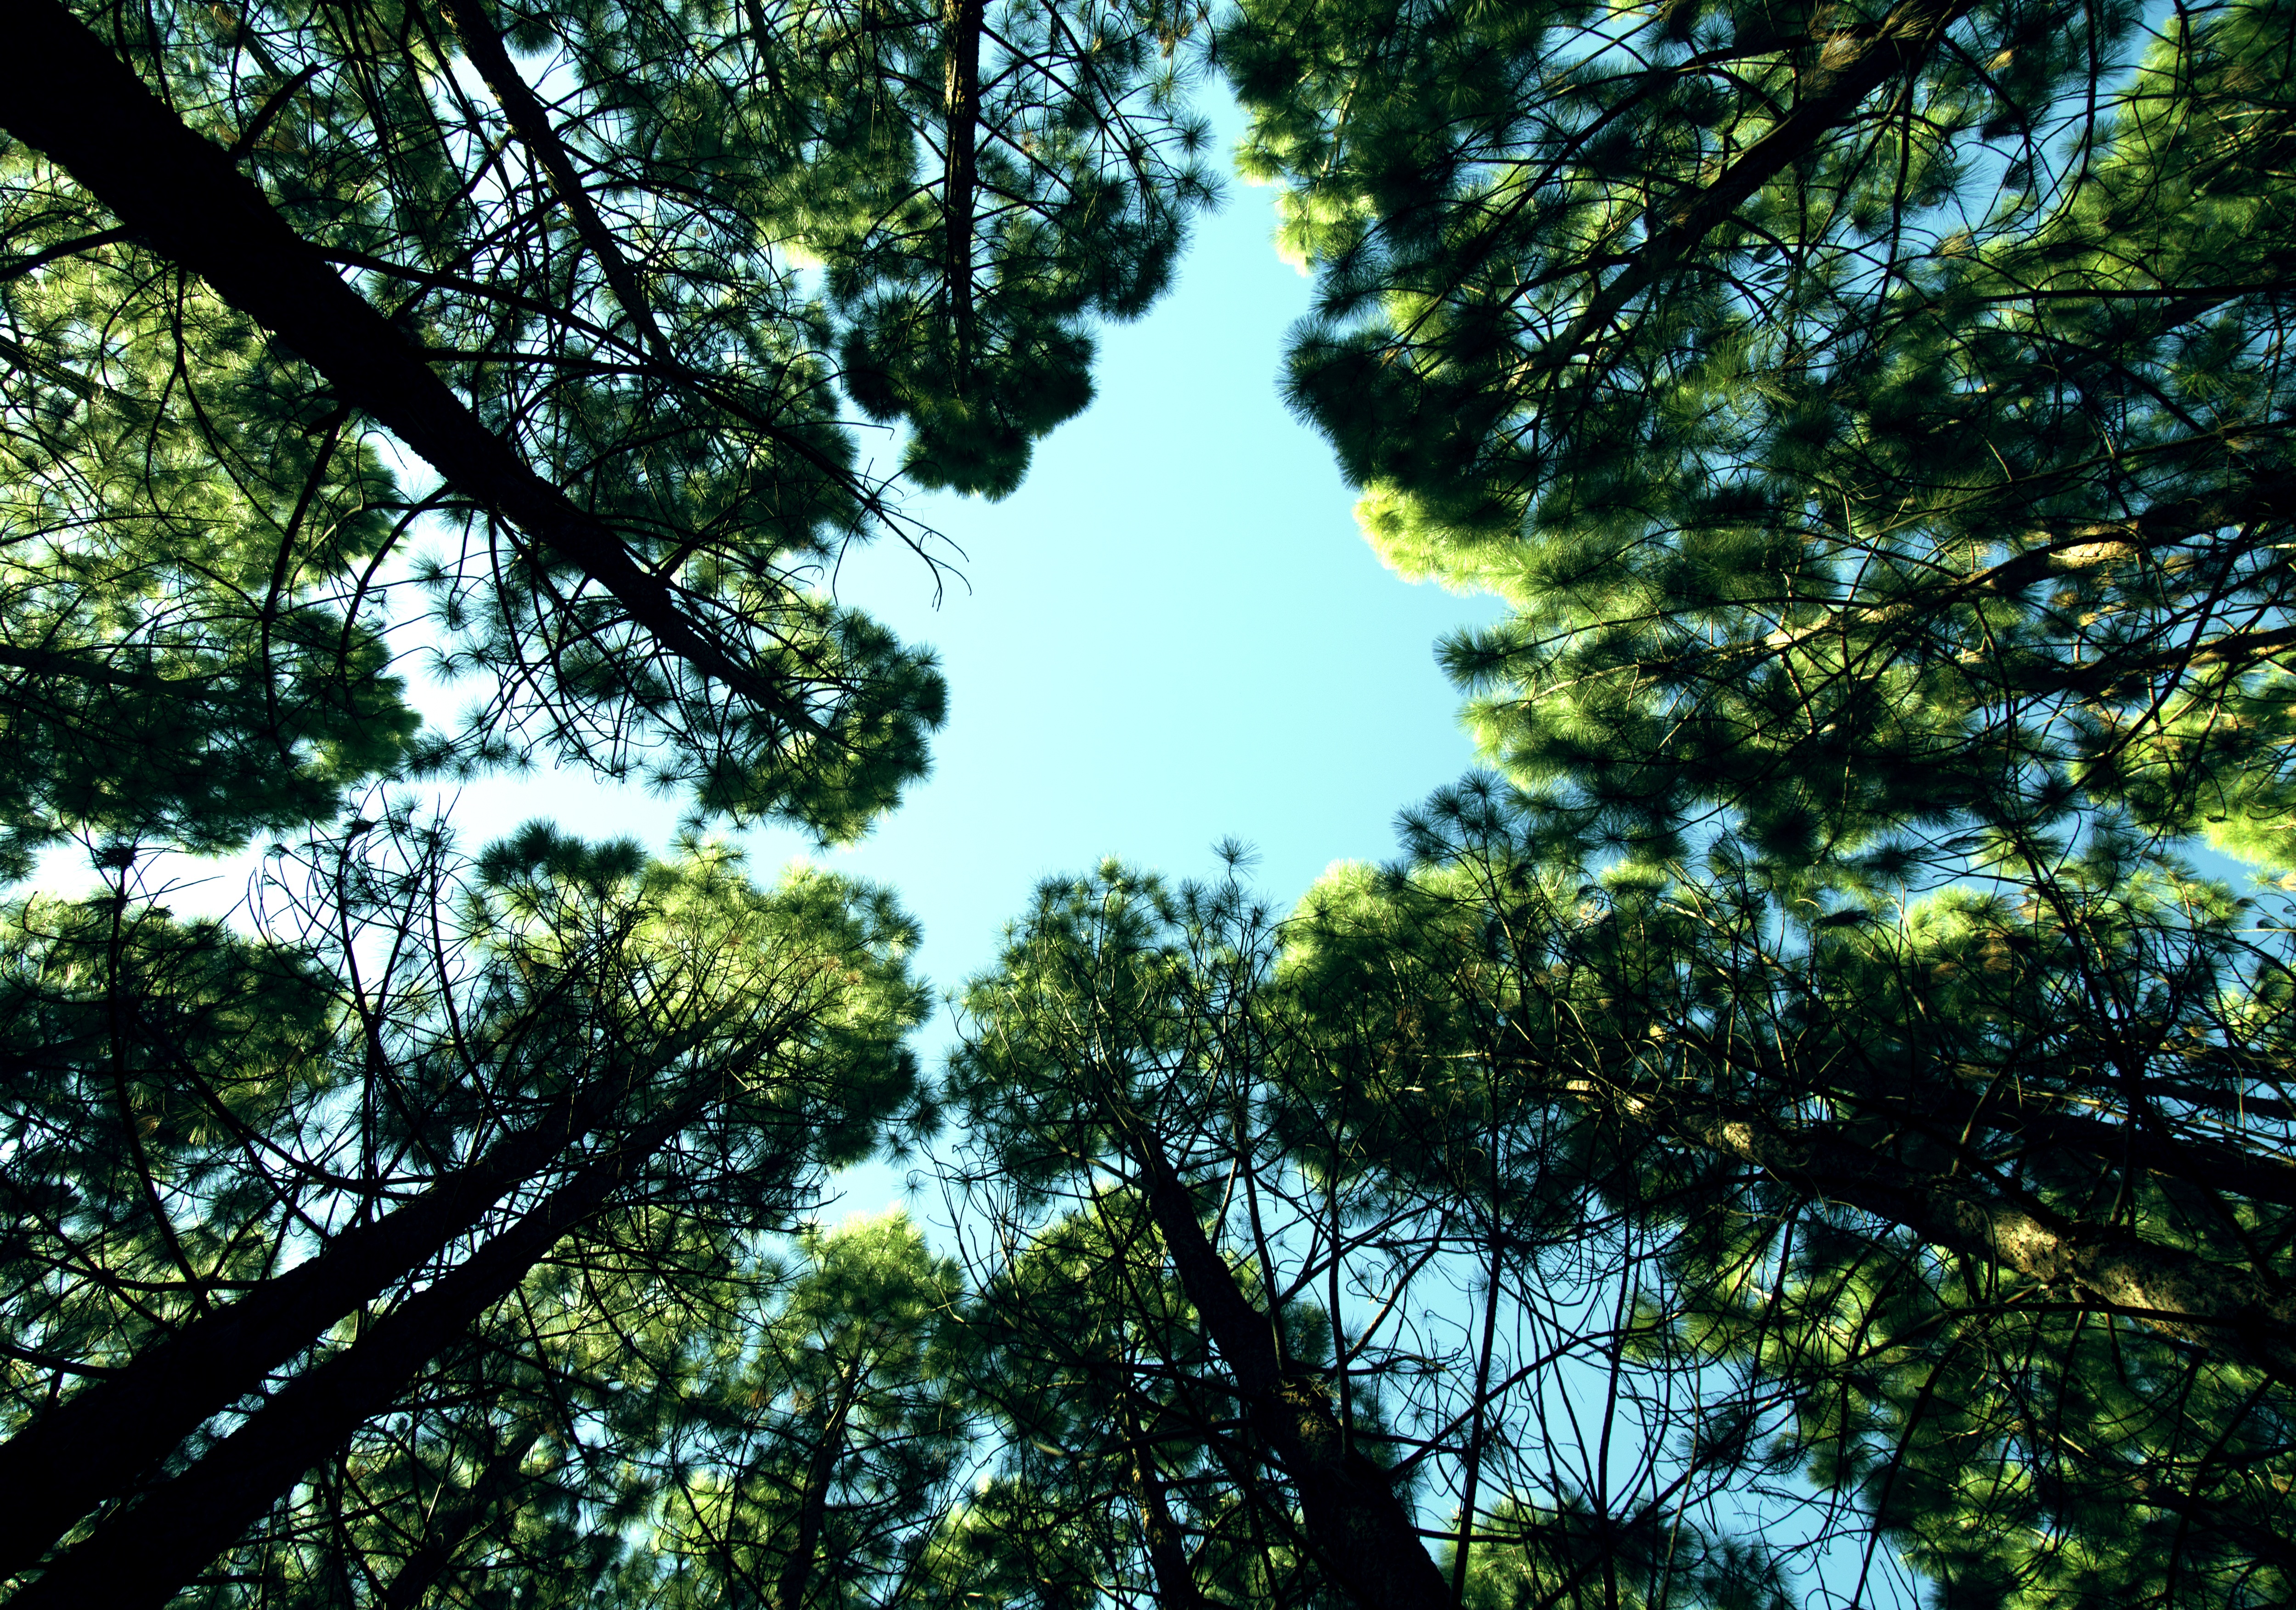
man, beach, tree, nature, forest, outdoor, branch, silhouette, person, people, plant, sky, girl, sun, sunset, white, sport, sunlight, leaf, flower, summer, travel, female, young, green, jungle, space, autumn, botany, blue, business, freedom, lifestyle, healthy, life, looking up, sunny, men, clouds, happy, happiness, hands, faith, vegetation, rainforest, arms, deciduous, joy, up, woodland, habitat, ecosystem, optimism, success, achievement, belief, loyal, optimistic, old growth forest, natural environment, woody plant